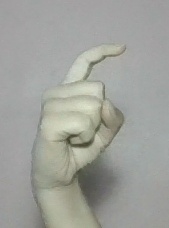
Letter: ra